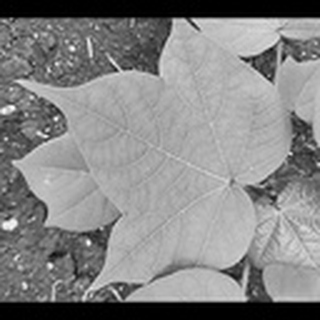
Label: healthy_cotton